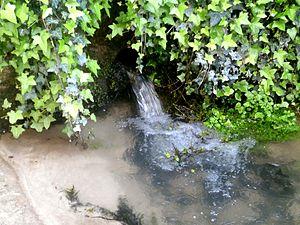
Résurgence de la Rouère avant son confluent avec l'Indrois.
Montrésor est une commune française du département d'Indre-et-Loire en région Centre-Val de Loire.